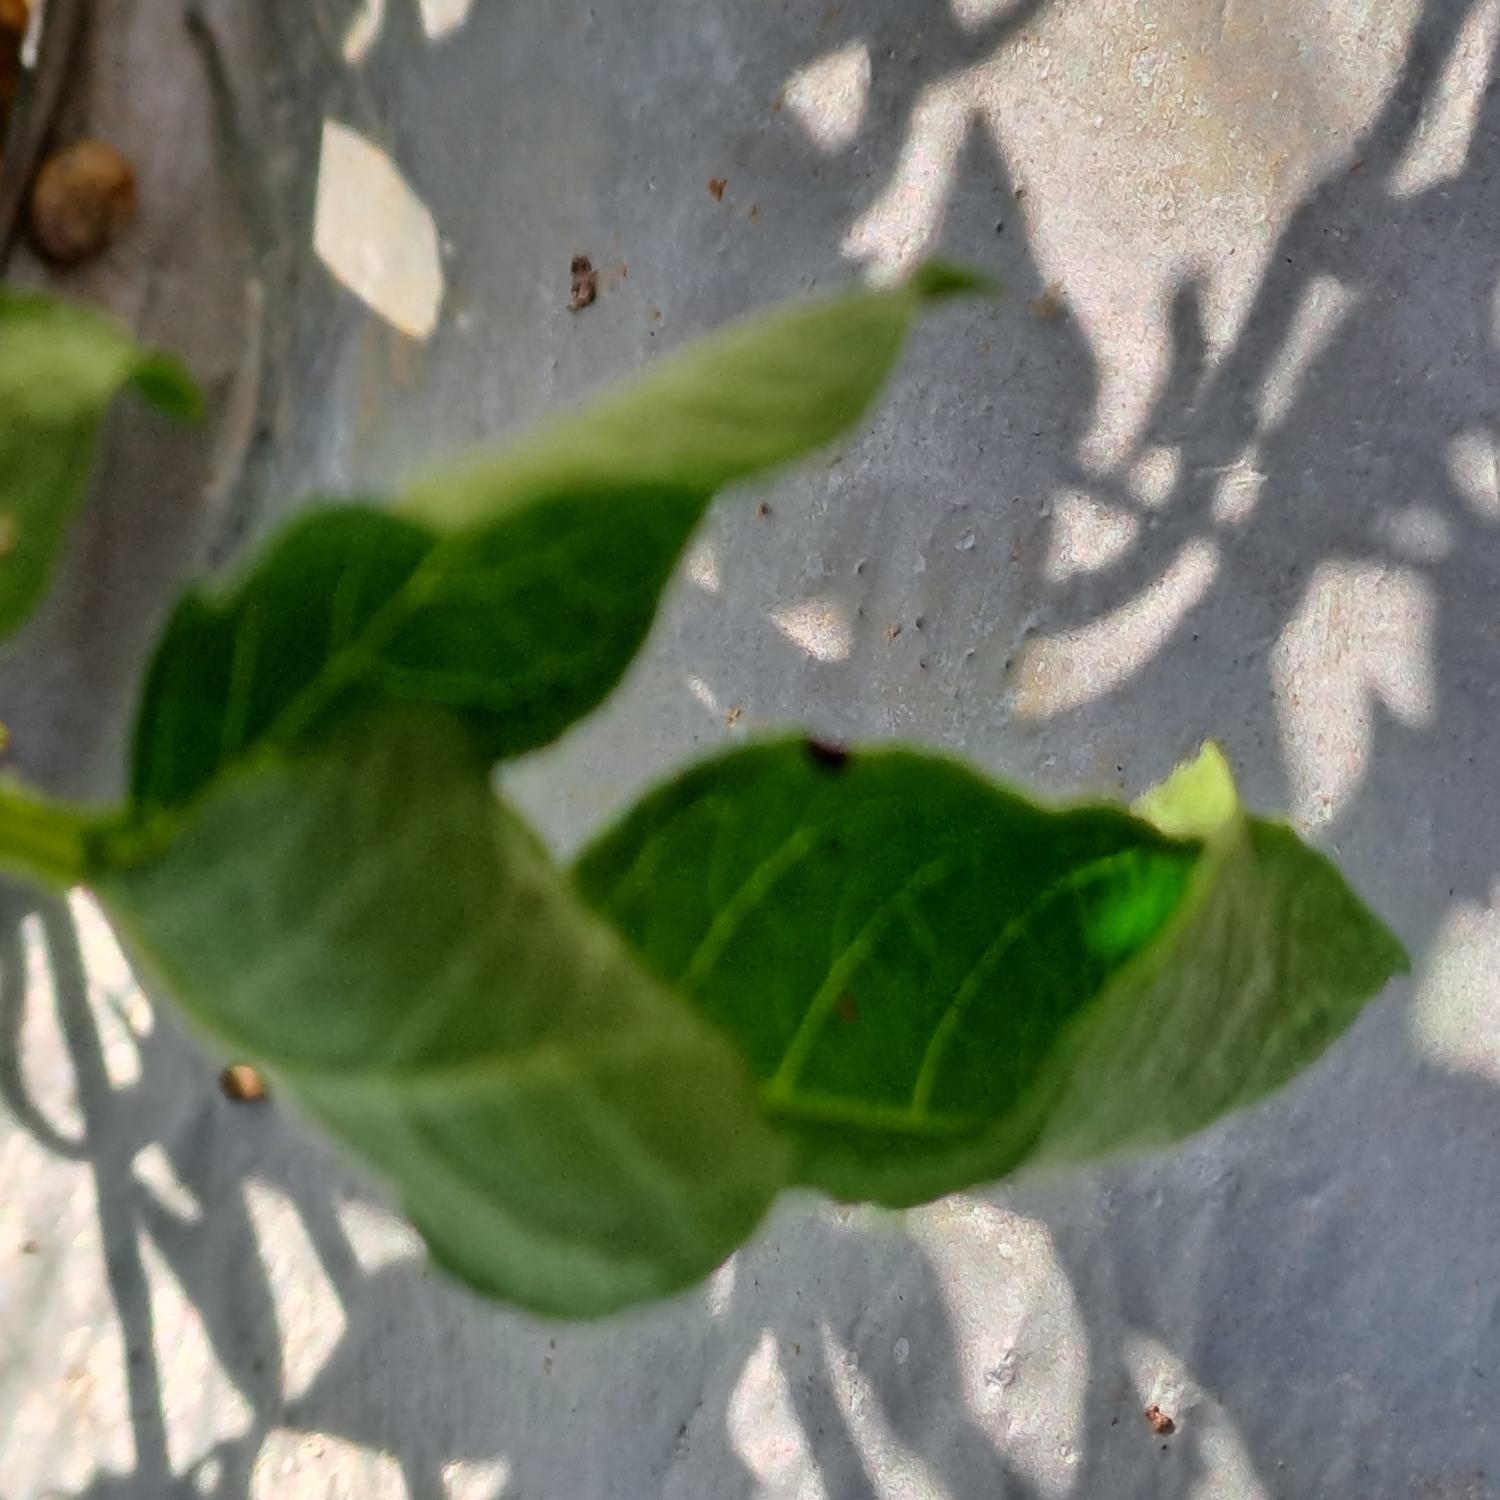
Etiqueta: Pudricion_Parda